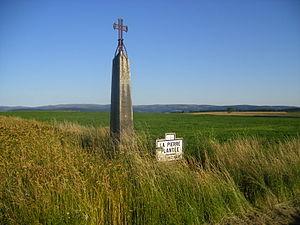
La route nationale 88, ou RN 88, est une route nationale française reliant Lyon - Saint-Étienne à Albi - Toulouse.